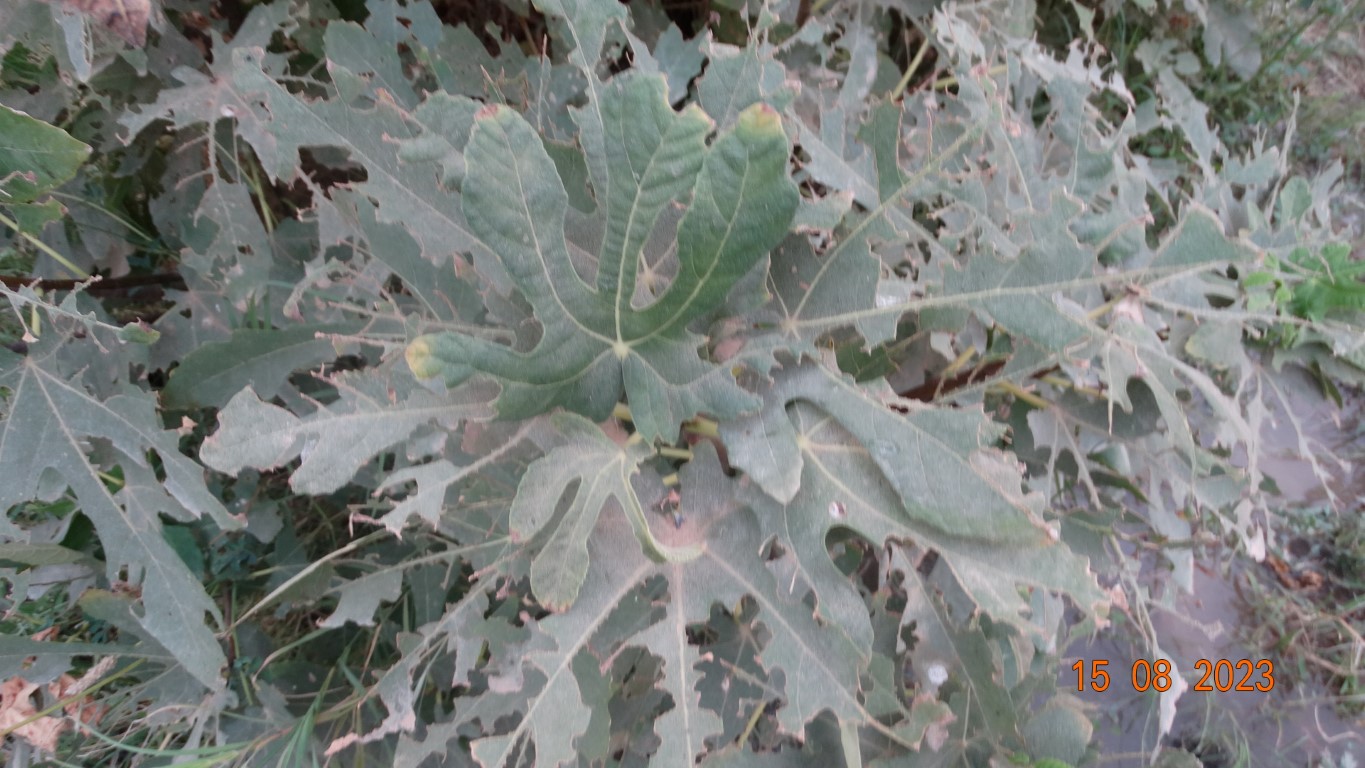
Label: infected